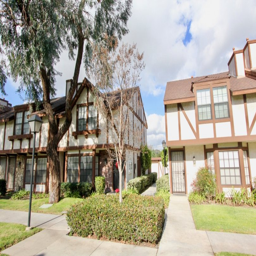
sidewalk to a home with bushes and trees .